Charles Longley

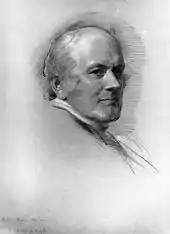
Charles Thomas Longley, by George Richmond, c. 1862

7. Rosamond Esther Harriett Longley (died 1936) married, 1870, Cecil Thomas Parker (1845–1931), 2nd son of Thomas Parker, 6th Earl of Macclesfield by his 2nd wife Mary Frances Grosvenor, a sister of Hugh Grosvenor, 1st Duke of Westminster, and had four sons and two daughters. Their elder daughter Caroline Beatrix Parker (1873–1961) married, 1895, William Bridgeman, 1st Viscount Bridgeman, of Leigh, Shropshire in 1929, PC (1864–1935), only child of John Orlando Bridgeman, Rector of Weston-under-Lizard (himself 3rd and youngest son of George Bridgeman, 2nd Earl of Bradford) by his wife Marianne Caroline Clive, daughter of William Clive, and left children, including the present Viscount. The fourth and youngest son Wilfrid Parker (1883–1966) became Bishop of Pretoria, South Africa. A granddaughter (by the 3rd son Geoffrey) Isolda Rosamond Parker (1918–2014) married, 1940, David Pollock, 2nd Viscount Hanworth (1916–1996) and is mother of the present peer.